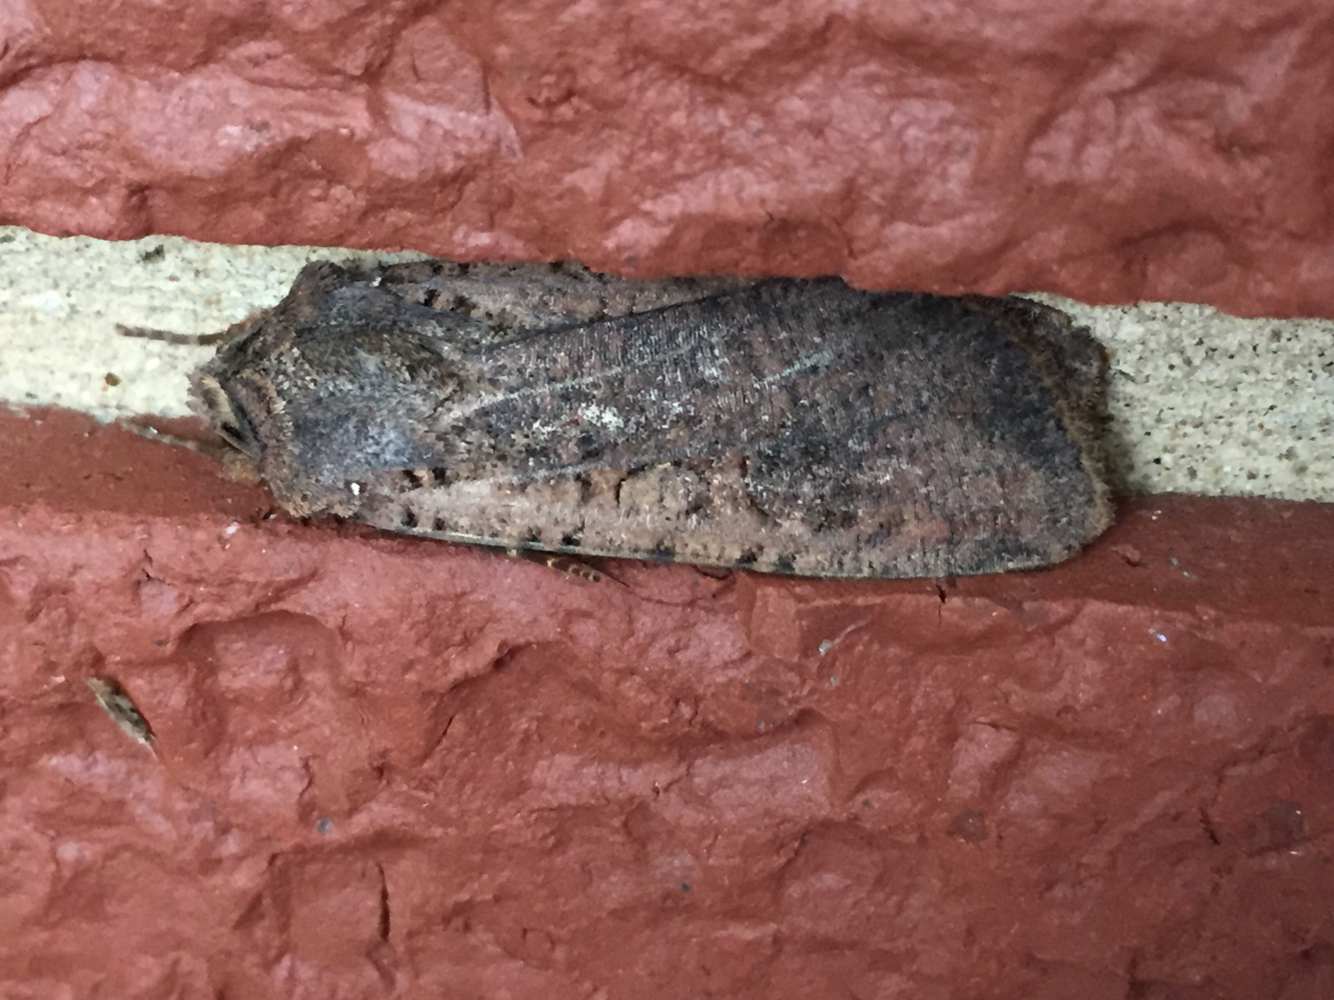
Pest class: cutworms